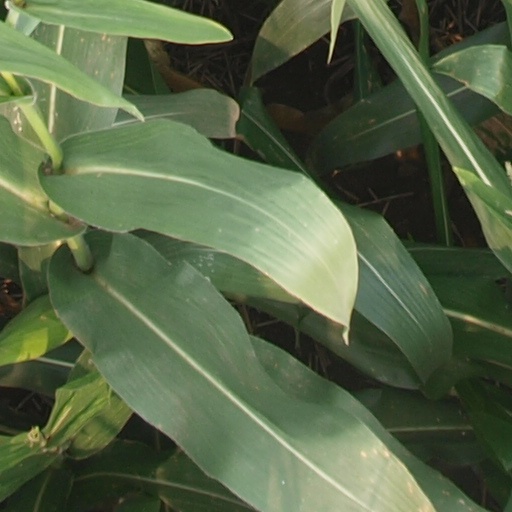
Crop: maize; corn